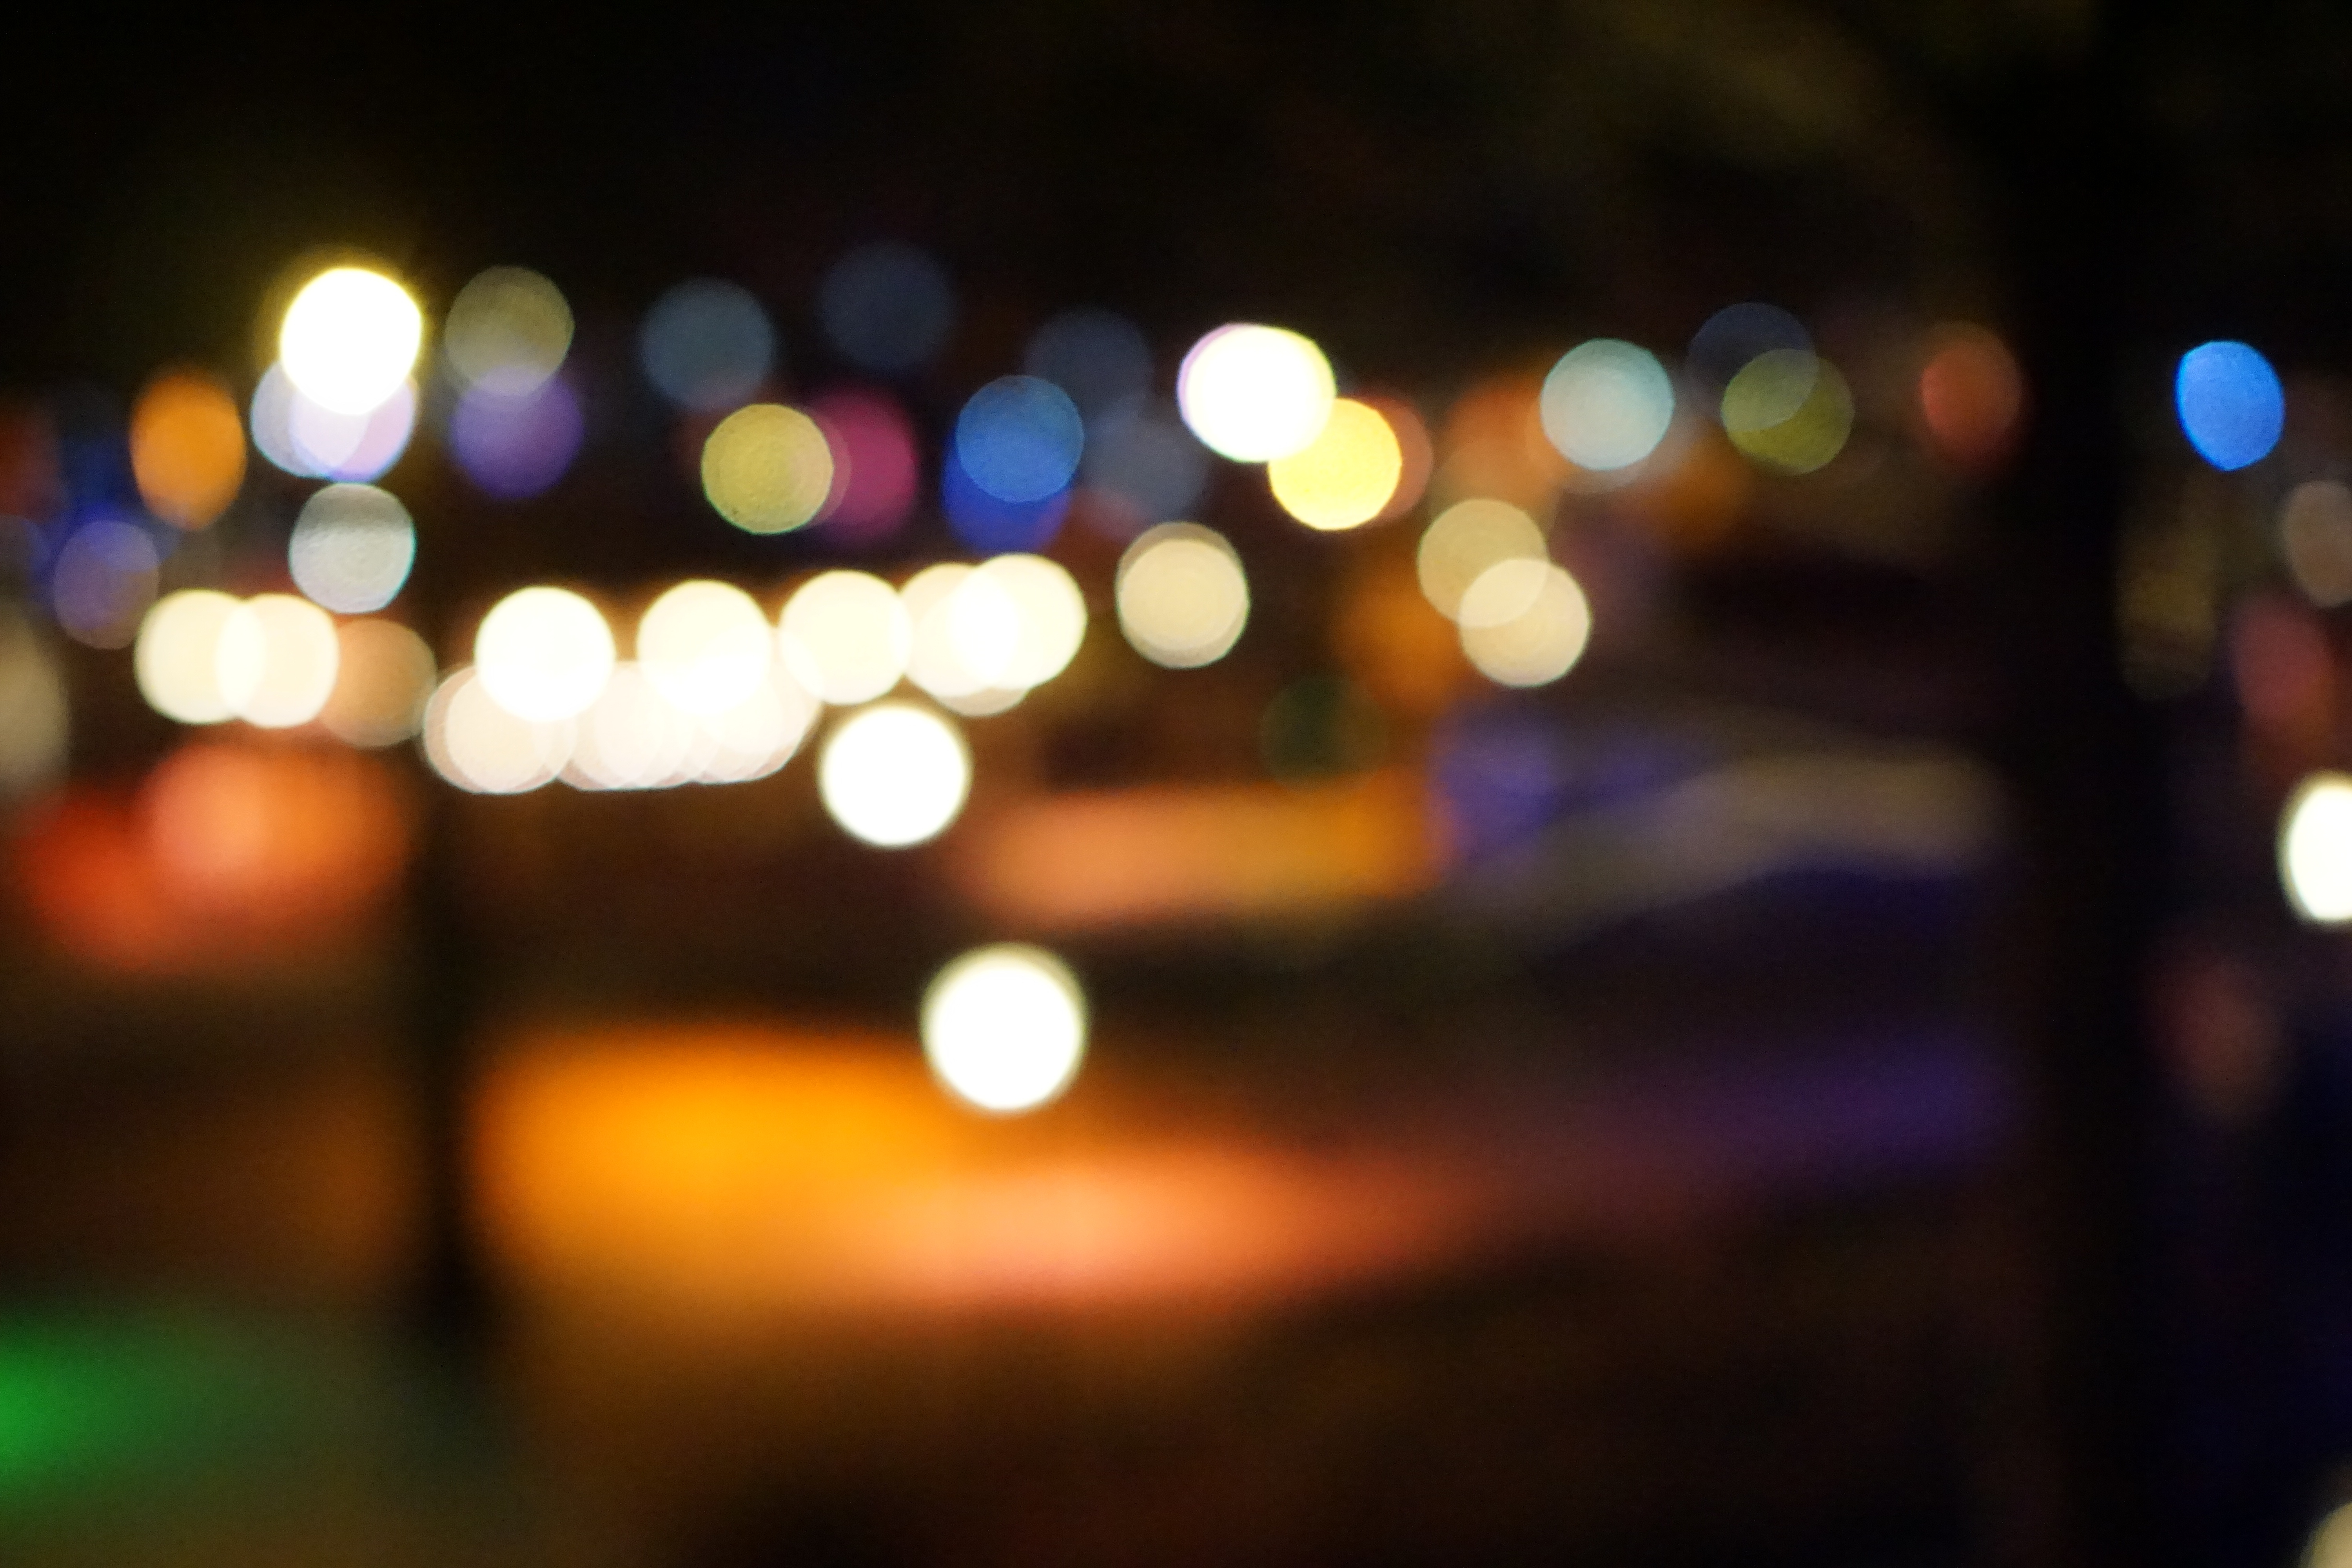
light, night, sunlight, color, darkness, lighting, circle, shape